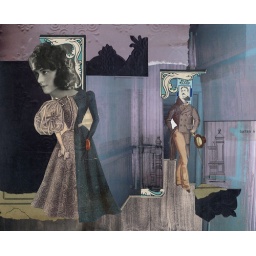
digital photos altered in max, mylar transfers, gillette blue blade label, vintage paper dolls